Joe Regalbuto

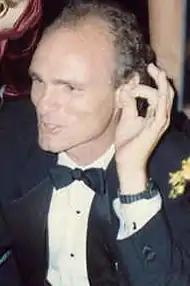
Regalbuto at the 1989 Primetime Emmy Awards

Joe Regalbuto (born August 24, 1949) is an American actor and director. He is known for his role as Frank Fontana on the CBS television sitcom "Murphy Brown", which earned him a Primetime Emmy Award nomination in 1989.